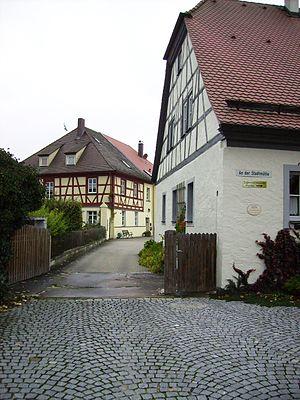
Wassertrüdingen est une ville allemande, située en Bavière, dans l'arrondissement d'Ansbach et le district de Moyenne-Franconie.